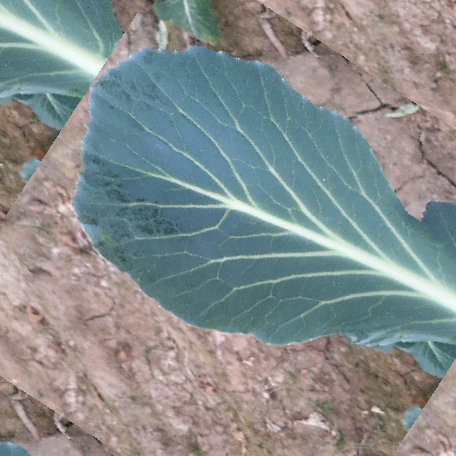
Label: Disease Free